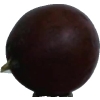
Label: gooseberry